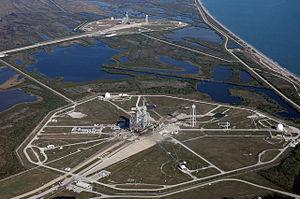
Le complexe de lancement 39 ou LC-39 est un ensemble d'installations de la NASA utilisé pour assembler et lancer les engins spatiaux les plus emblématiques du programme spatial de l'agence spatiale américaine : la fusée Saturn V, la navette spatiale américaine. Prévu pour accueillir les futurs lanceurs lourds Ares du programme Constellation, la base de lancement se retrouve désaffectée à la suite de l'arrêt de ce programme en 2010 et celui de la navette spatiale en 2011. En 2016, le complexe de lancement est en cours de réaménagement pour accueillir trois nouvelles familles de lanceur : le lanceur lourd Space Launch System de la NASA sur l'ensemble, le lanceur lourd Falcon Heavy de la société SpaceX et des petits lanceurs à déterminer sur le complexe 39C. Le complexe fait partie du Centre spatial Kennedy et est situé à Merritt Island en Floride.